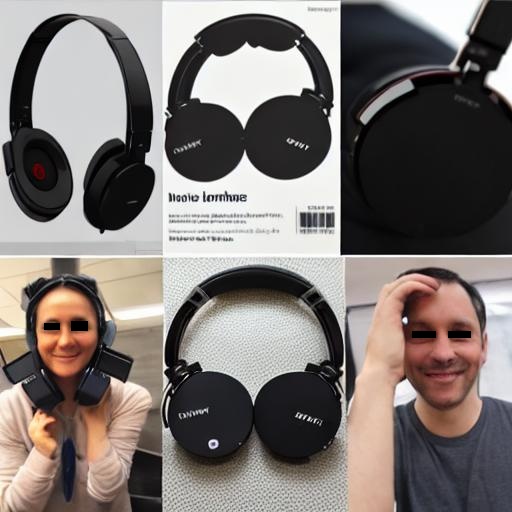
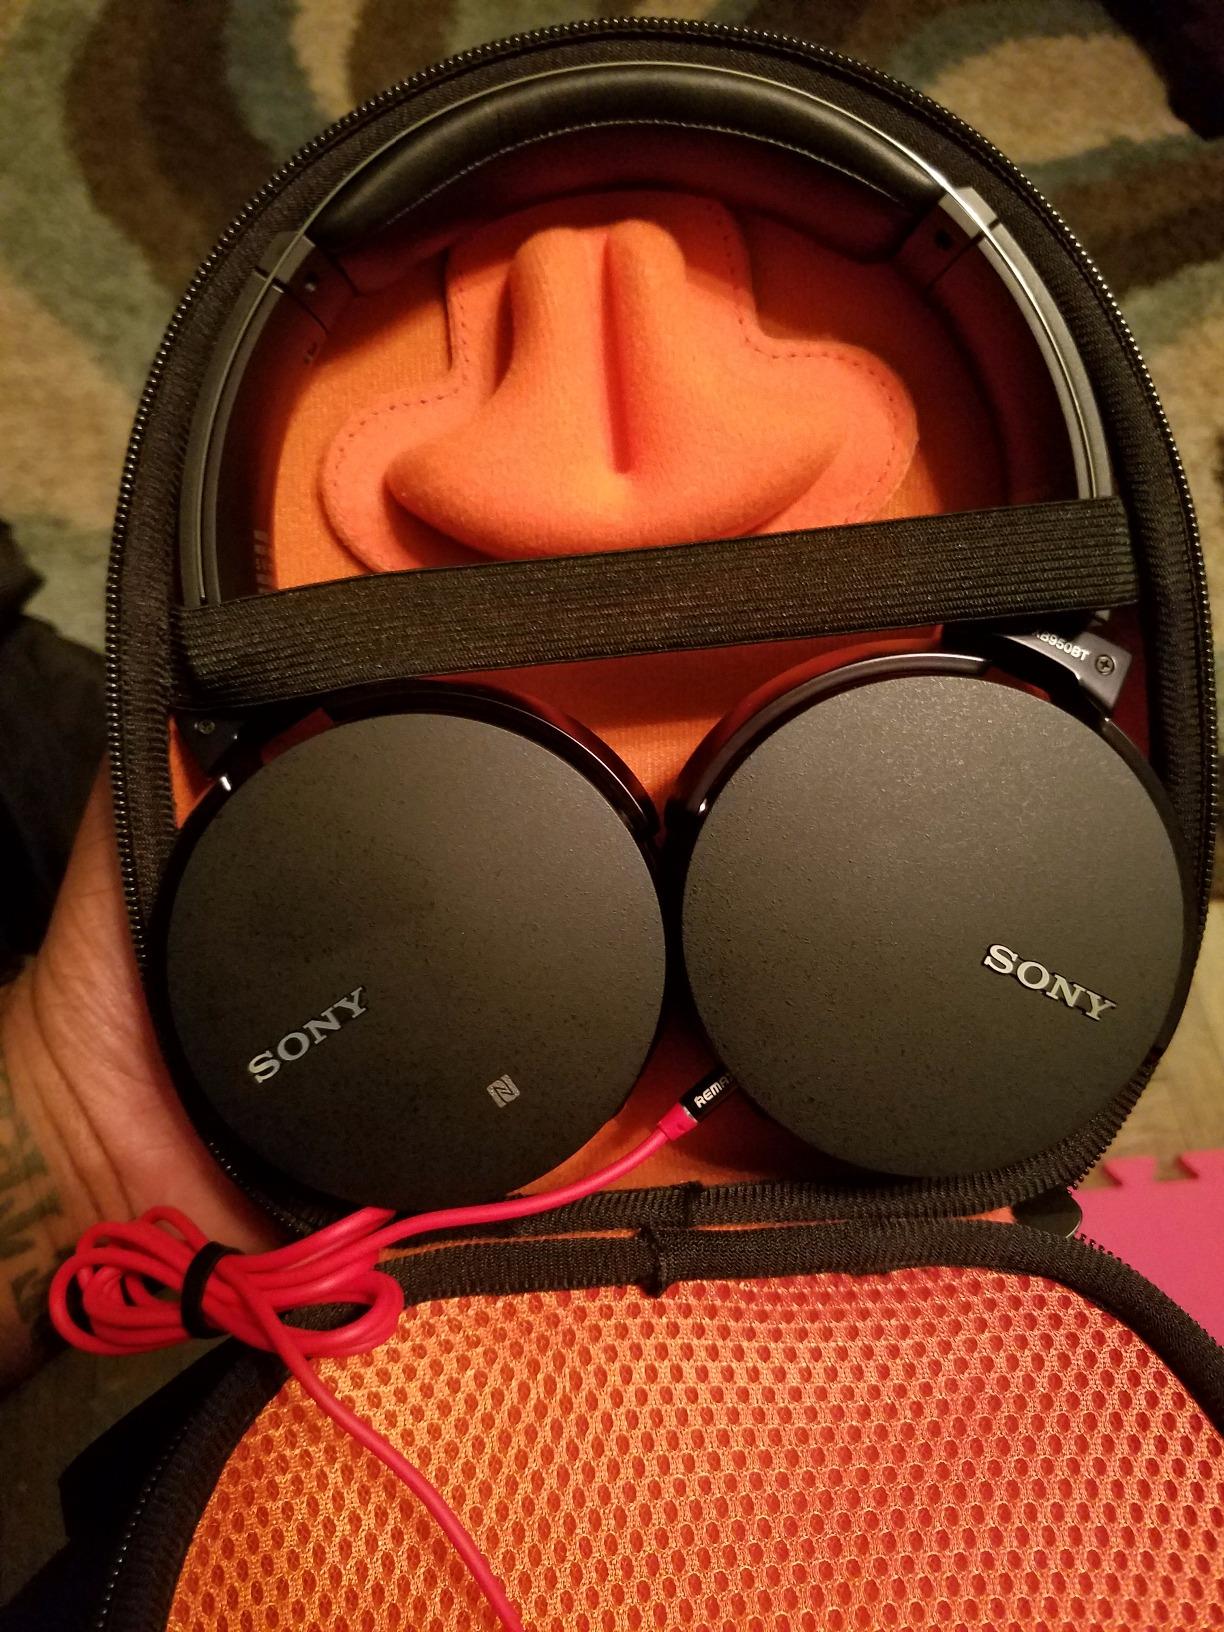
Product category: headphones
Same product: no